Kent Downs line

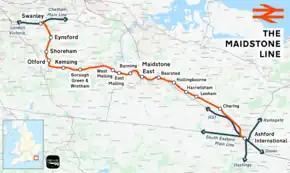
The former Maidstone line, Otford to Ashford form the Kent Downs line, while the remaining parts are on the Darent Valley line.

Upon the creation of the South Eastern and Chatham Railway in 1899, Ashford West was closed and services diverted to the former South Eastern Railway station. The line was electrified in 1939 (750 V DC third rail) to Maidstone East by the Southern Railway prior to World War Two. Electrification between Maidstone East and Ashford was completed in 1961 under the BR 1955 Modernisation Plan.